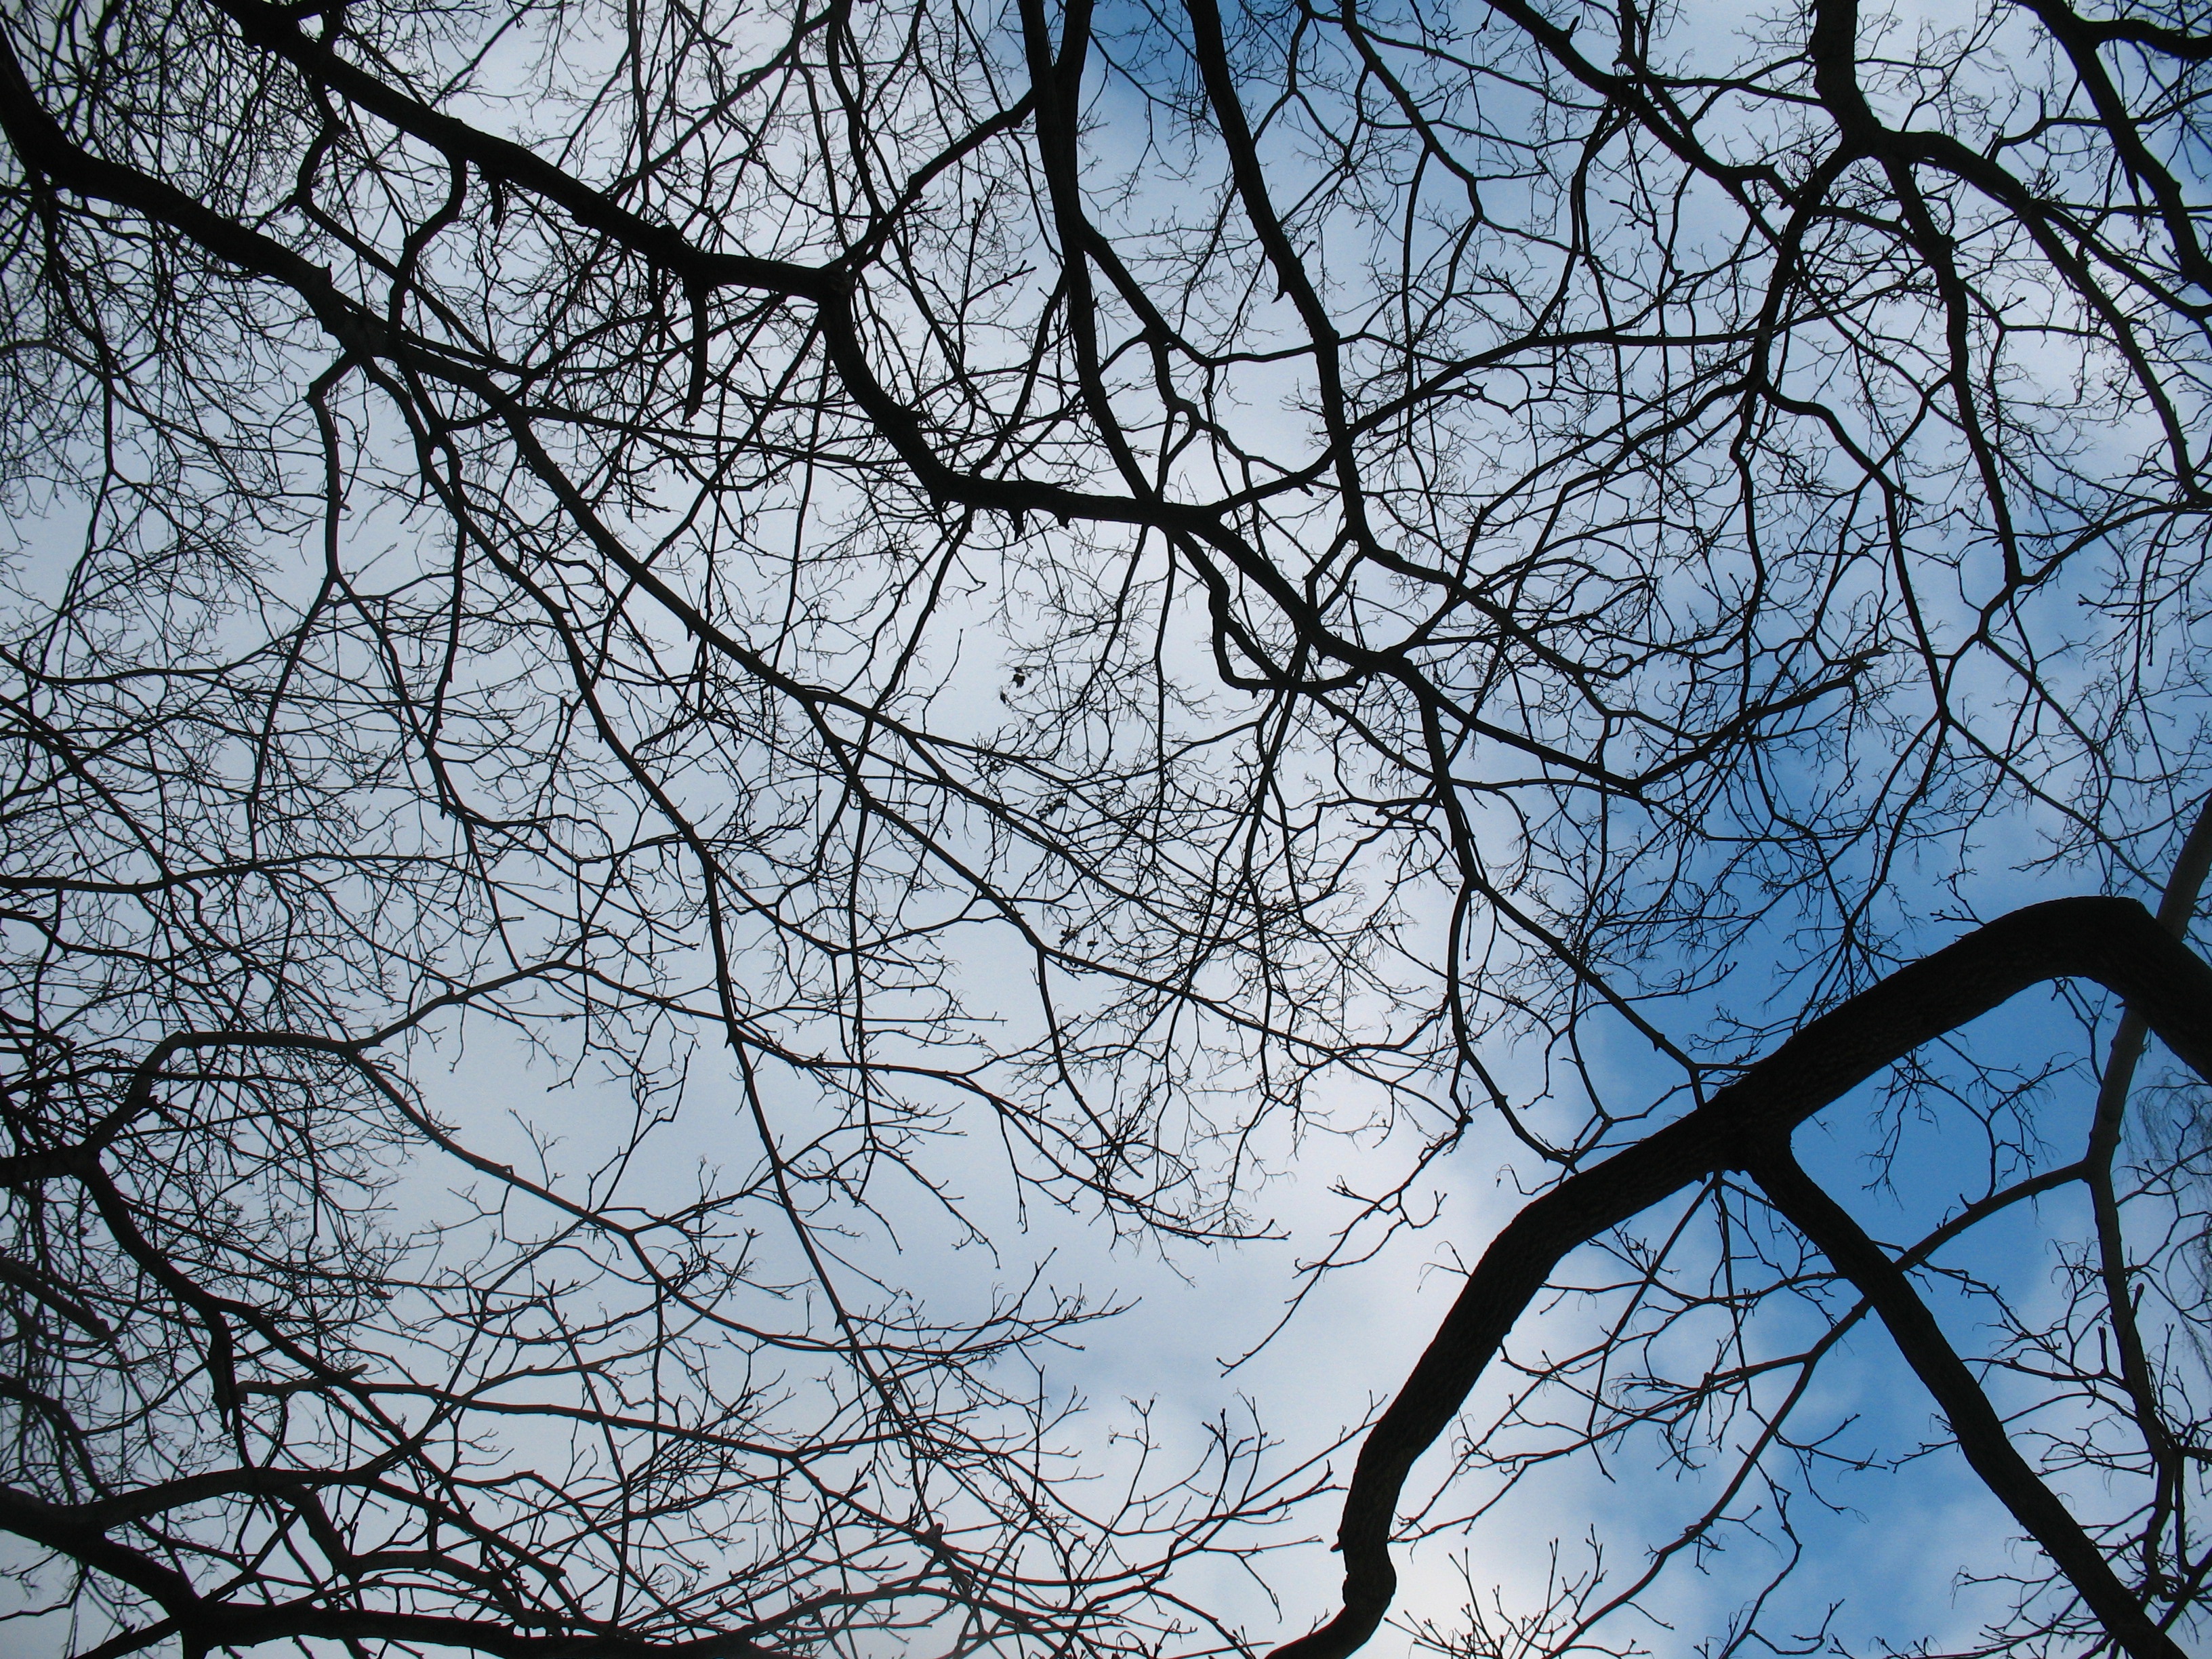
tree, nature, forest, branch, silhouette, winter, cloud, plant, sky, sunlight, leaf, flower, spring, autumn, blue, black, season, trees, branches, woody plant